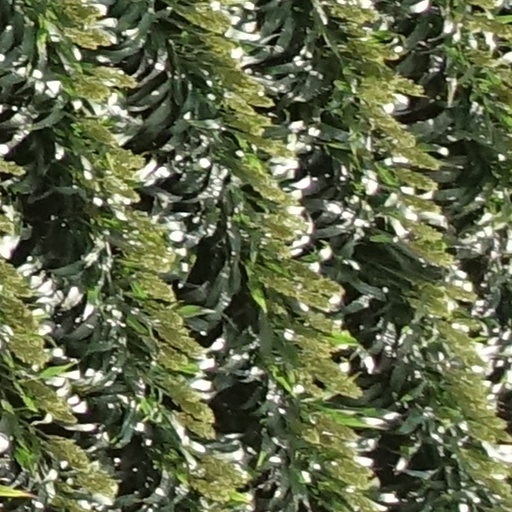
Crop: sorghum